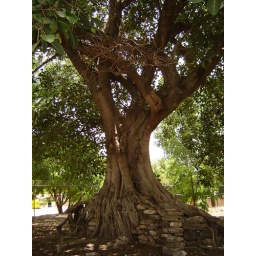
the trees roots are growing over an old stone wall